Post-Western era

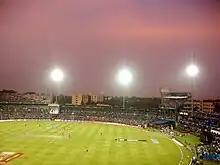
The Indian Premier League, the second-most valued sports league in the world in terms of per-match media rights fees.

Though many modern sports came from the West and were originally dispersed through the world via colonialism, there is now an increasing tendency of former colonies to dominate these sports' organizational apparatuses. For example, India has been noted for becoming the dominant power in world cricket, a sport which it had been introduced to during British rule, through its ability to use its large population and market to earn vast revenues through the Indian Premier League and the commercial appeal of the T20 format (see also: Cricket in South Asia). It now generates over 80% of international revenue for the sport.